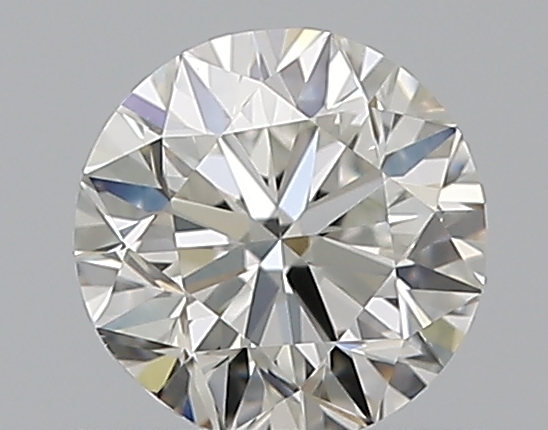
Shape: round
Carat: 0.5
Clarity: VVS2
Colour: H
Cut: VG
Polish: EX
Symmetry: GD
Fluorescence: N
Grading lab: GIA
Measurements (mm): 4.93 x 4.99 x 3.18